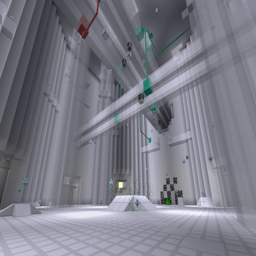
a jungle with trees and grass